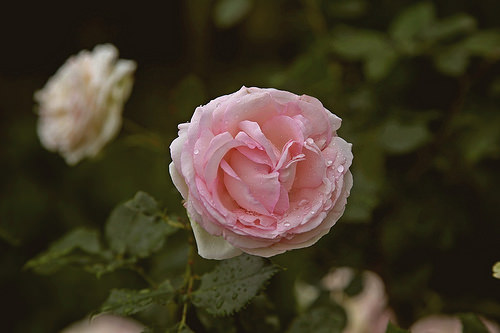
Flower: rose